Czechoslovakia national football team

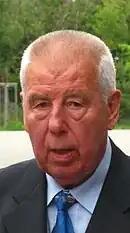
Josef Masopust won the Ballon d'Or for his performance in the Czechoslovakia side which reached the 1962 FIFA World Cup Final

After an absence from the 1950 qualification campaign, Czechoslovakia qualified for 1954 by topping its qualifying group unbeaten against Bulgaria and Romania with three wins and a draw. However, in the finals in Switzerland, it was eliminated from a strong group after defeats to Uruguay and Austria.